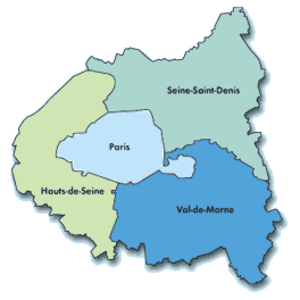
Le département du Val-de-Marne a été créé le 24 février 1965, en application de la loi du 10 juillet 1964, à partir de la partie sud-est de l'ancien département de la Seine et d'une petite portion de celui de Seine-et-Oise.
L'histoire des Hauts-de-Seine est celle d'un département jeune sur le plan administratif puisqu'il est né seulement en 1968 en application de la loi du 10 juillet 1964 portant réorganisation de la région parisienne. Toutefois, l'histoire du territoire de l'actuel département est celle d'une terre très anciennement peuplée, riche en monuments de différentes époques.
L'histoire de la Seine-Saint-Denis est celle d'un département jeune sur le plan administratif puisqu'il a été créé le 1ᵉʳ janvier 1968, en application de la loi du 10 juillet 1964, à partir de la partie nord-est de l'ancien département de la Seine et d'une petite portion de celui de Seine-et-Oise.